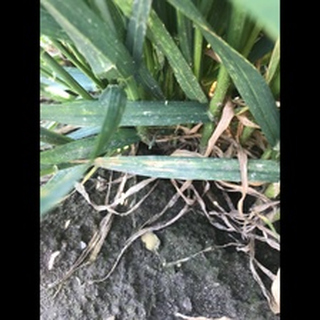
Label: wheat_septoria